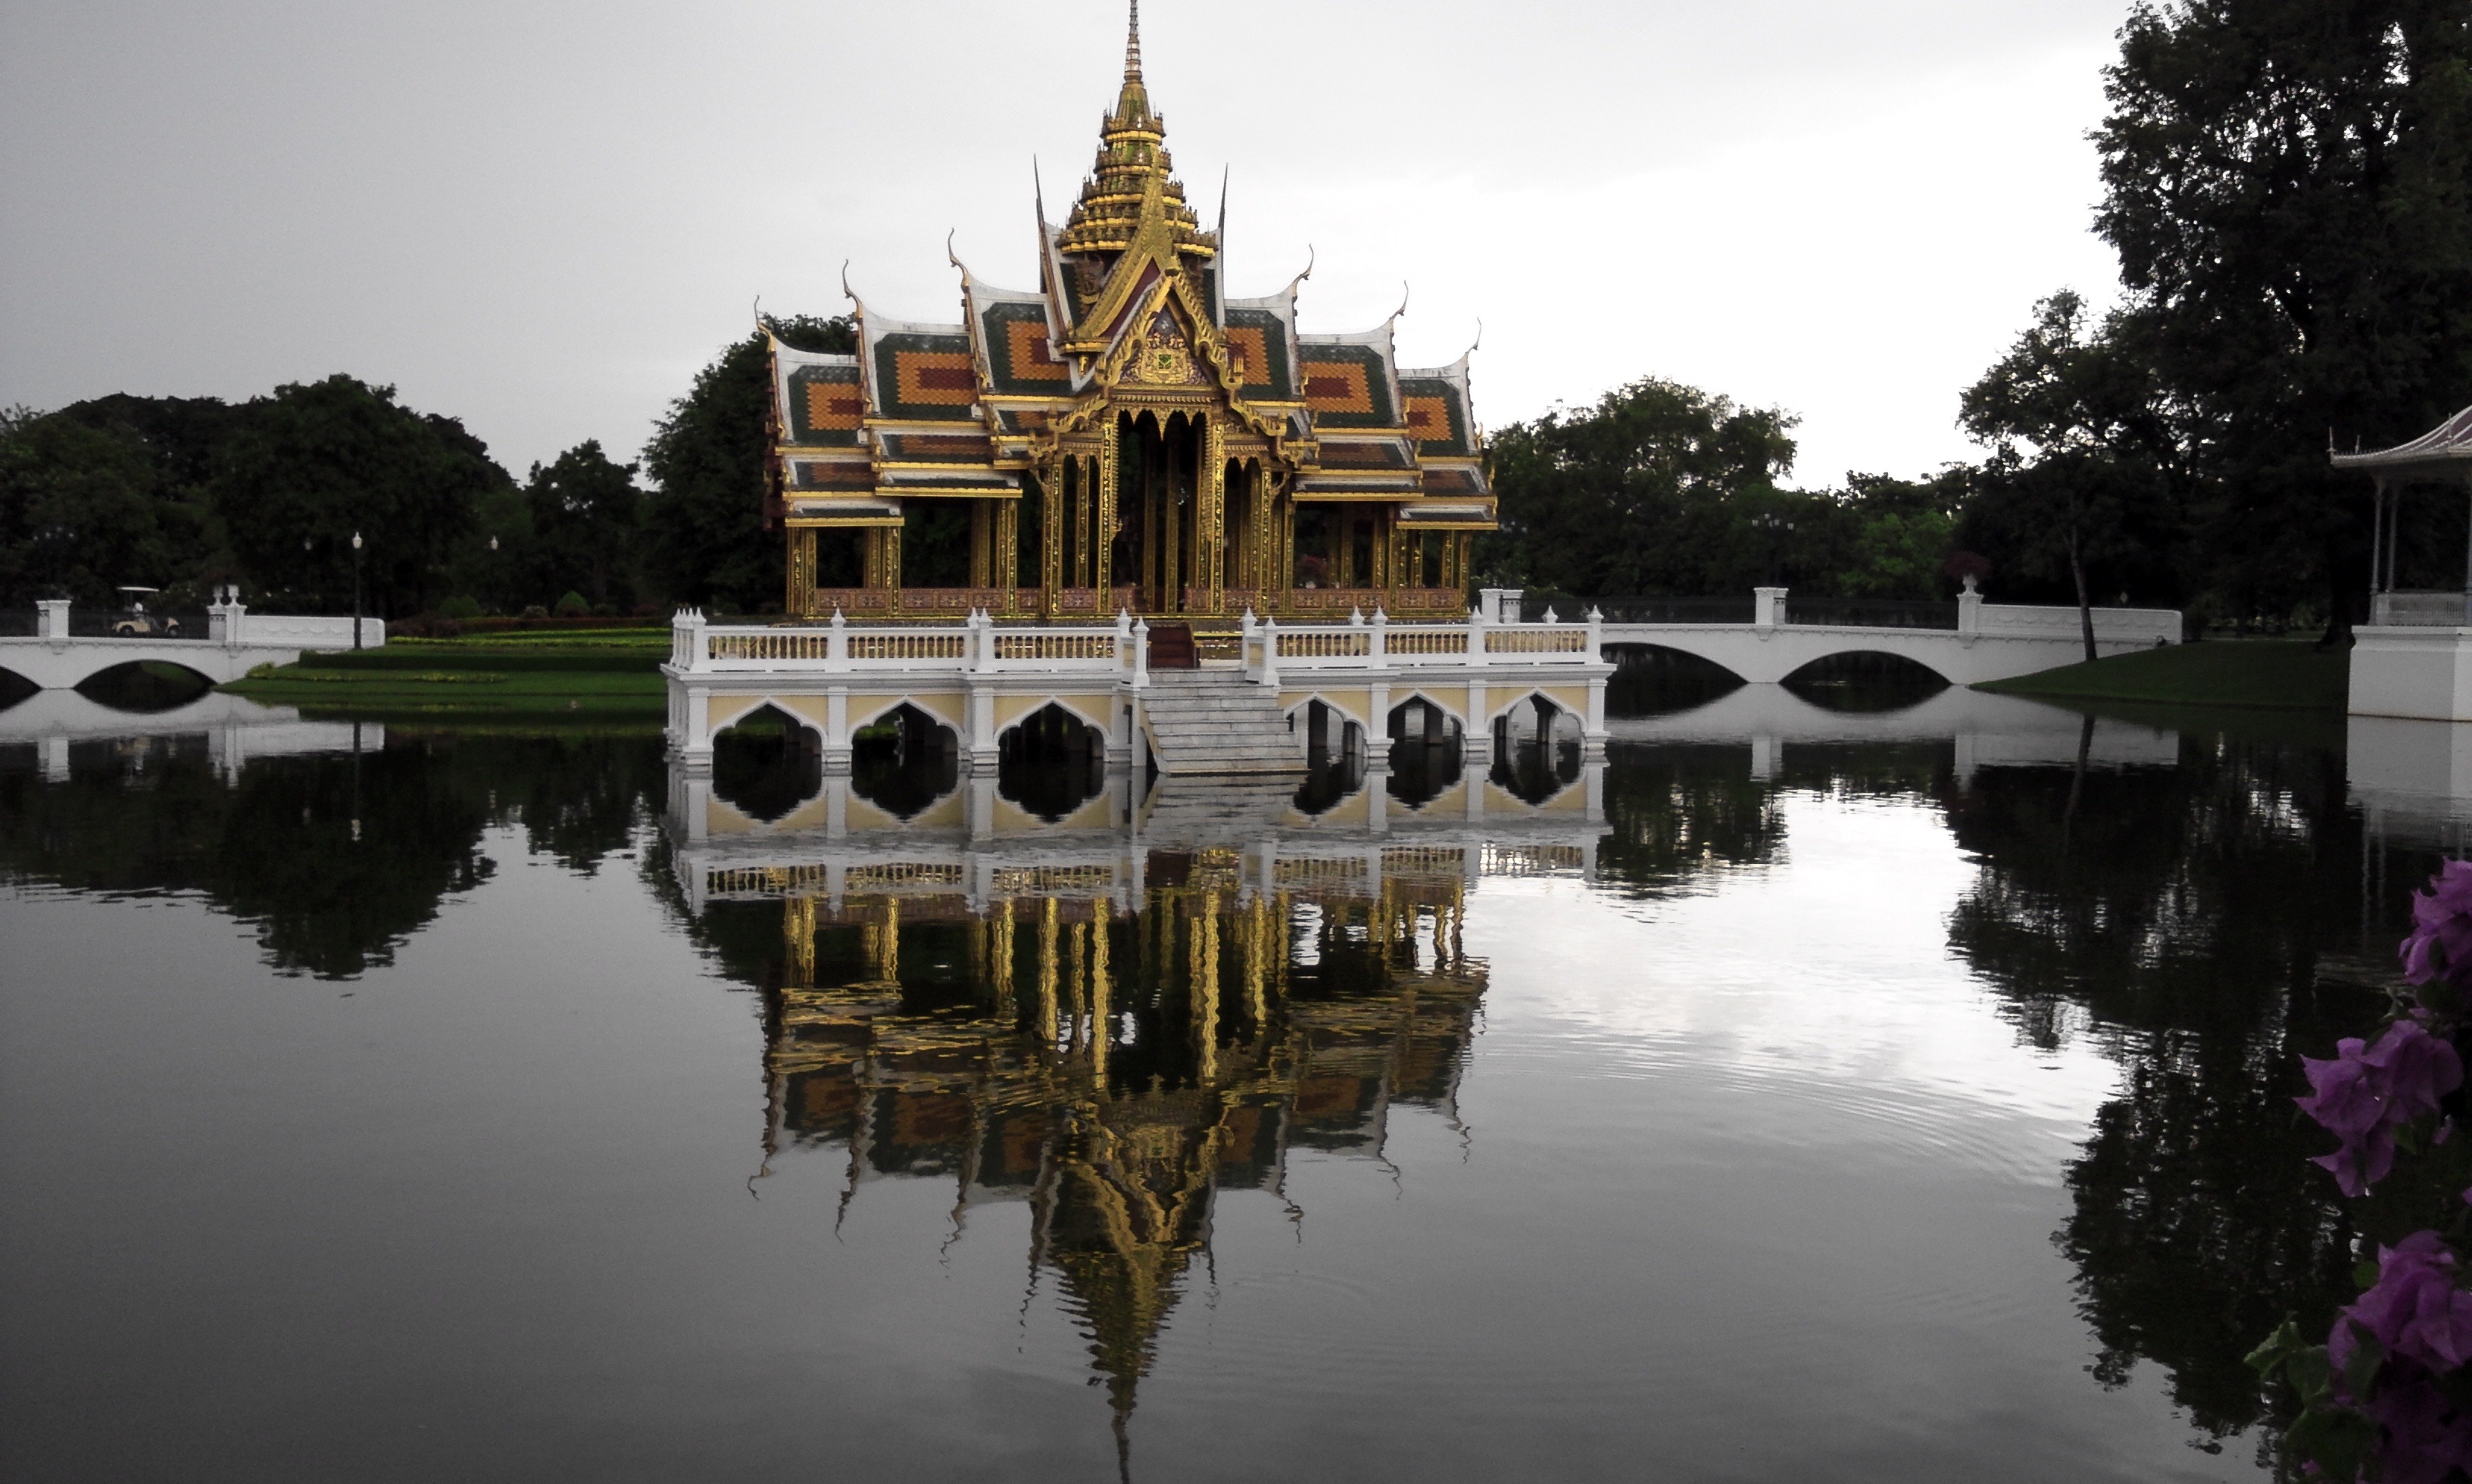
building, palace, reflection, asia, landmark, tourism, waterway, place of worship, thailand, temple, buddha